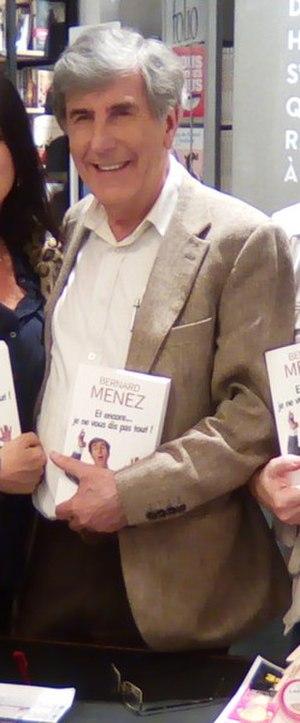
Bernard Ménez à une soirée dédicaces de son autobiographie ""Et encore... je ne vous dis pas tout
Bernard Ménez [bɛʁ.naʁ me.nɛz], né le 8 août 1944 à Mailly-le-Château, est un comédien et chanteur français.